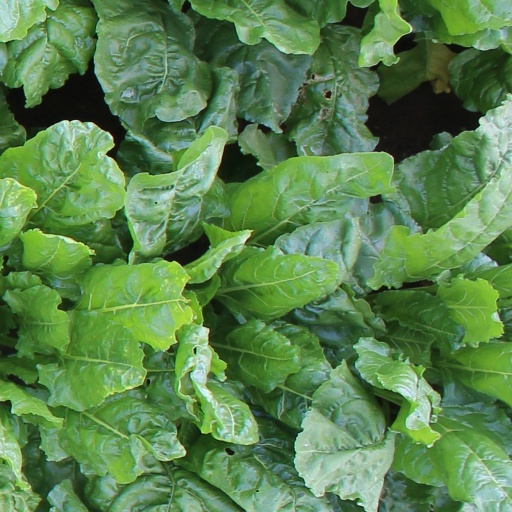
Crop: sugar beet